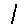
Label: 1